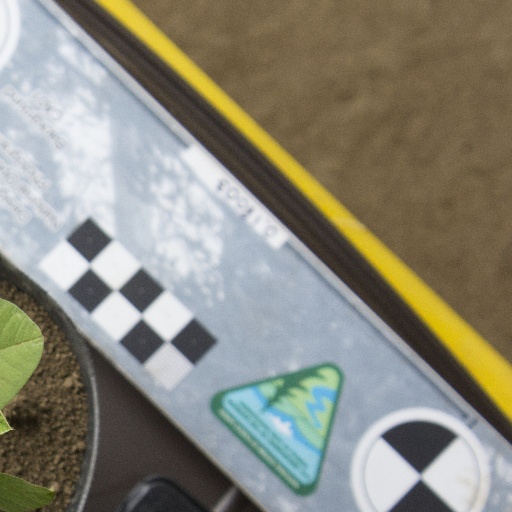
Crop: soybean